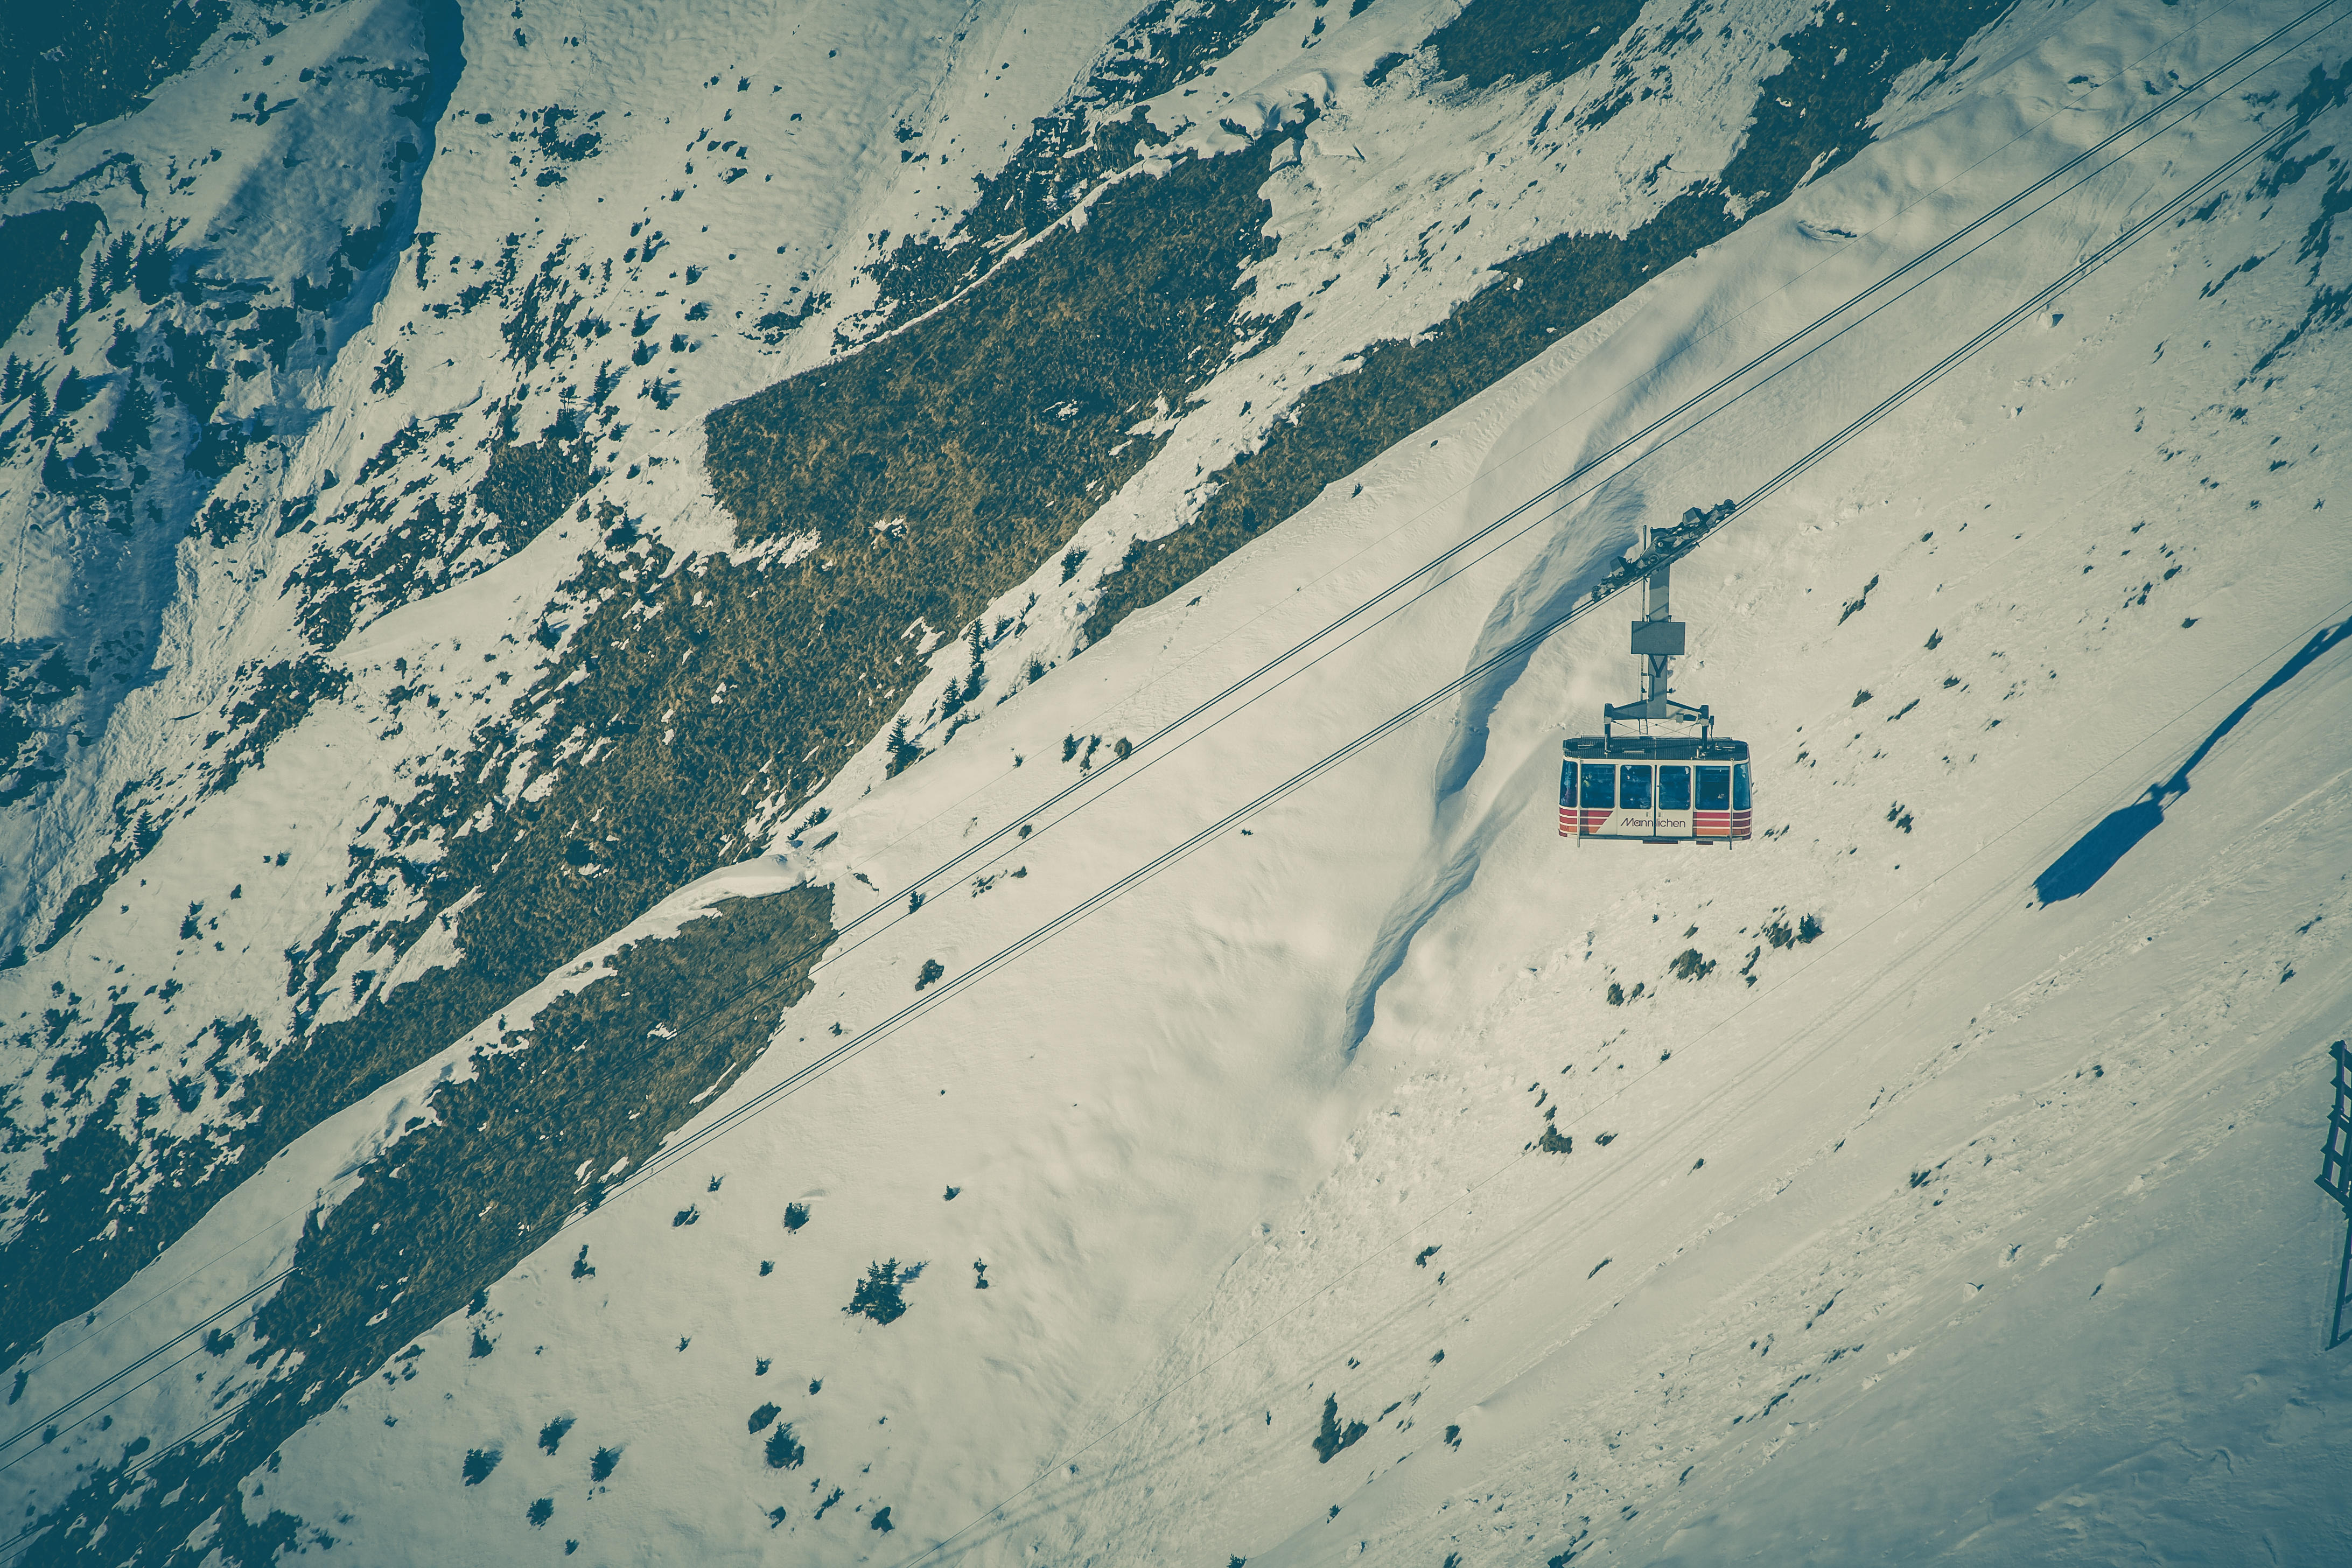
sea, ocean, mountain, snow, cold, winter, wave, atmosphere, blue, arctic, cable car, cool, piste, screenshot, arctic ocean, aerial photography, atmosphere of earth, geological phenomenon